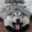
Label: wolf